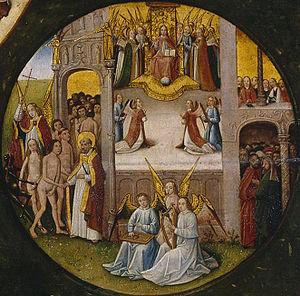
Les Sept Péchés capitaux et les Quatre Dernières Étapes humaines est un tableau attribué à Jérôme Bosch, réalisé vers 1500 ou ultérieurement. Huile sur panneau, le tableau représente une série de scènes circulaires. Il est actuellement exposé au Museo del Prado à Madrid.